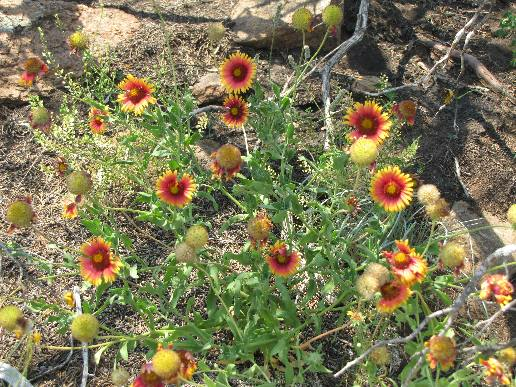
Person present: No